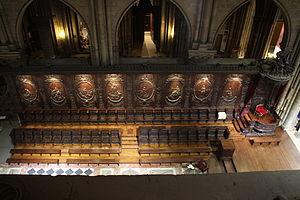
Visite de la cathédrale lors de la présentation des nouvelles cloches de Notre-Dame de Paris en France en 2013. This file was uploaded with Commonist. This document was produced during the partnership between Wikimedia France and the cathédrale Notre-Dame de Paris. English